Géza I of Hungary

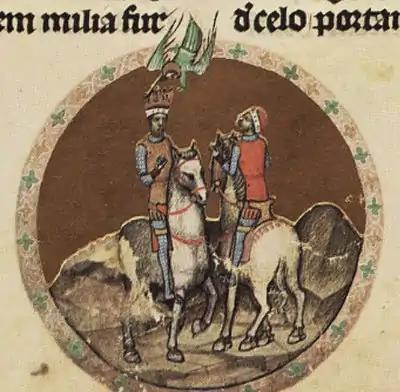
The vision of Prince Ladislaus: a descending angel places a crown on the head of Prince Géza. (Chronicon Pictum, 1358)

A legend preserved in the "Illuminated Chronicle" mentions that before the battle, Ladislaus "saw in broad daylight a vision from heaven" of an angel placing a crown on Géza's head. Another legendary episode also predicted the dukes' triumph over the king: an "ermine of purest white" jumped from a thorny bush to Ladislaus's lance and then onto his chest.